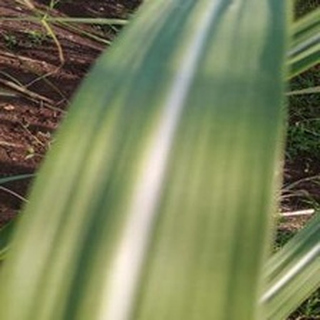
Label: healthy_sugarcane